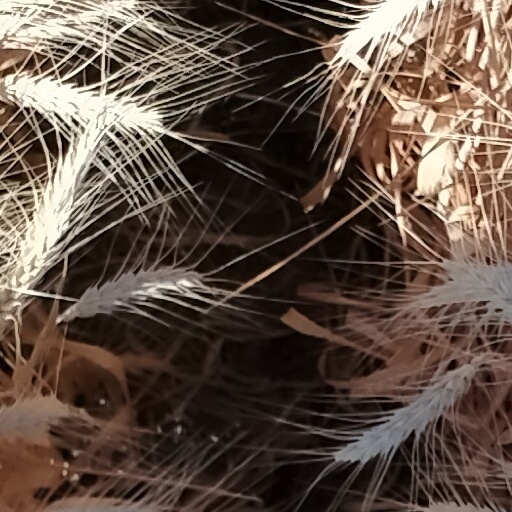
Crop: wheat